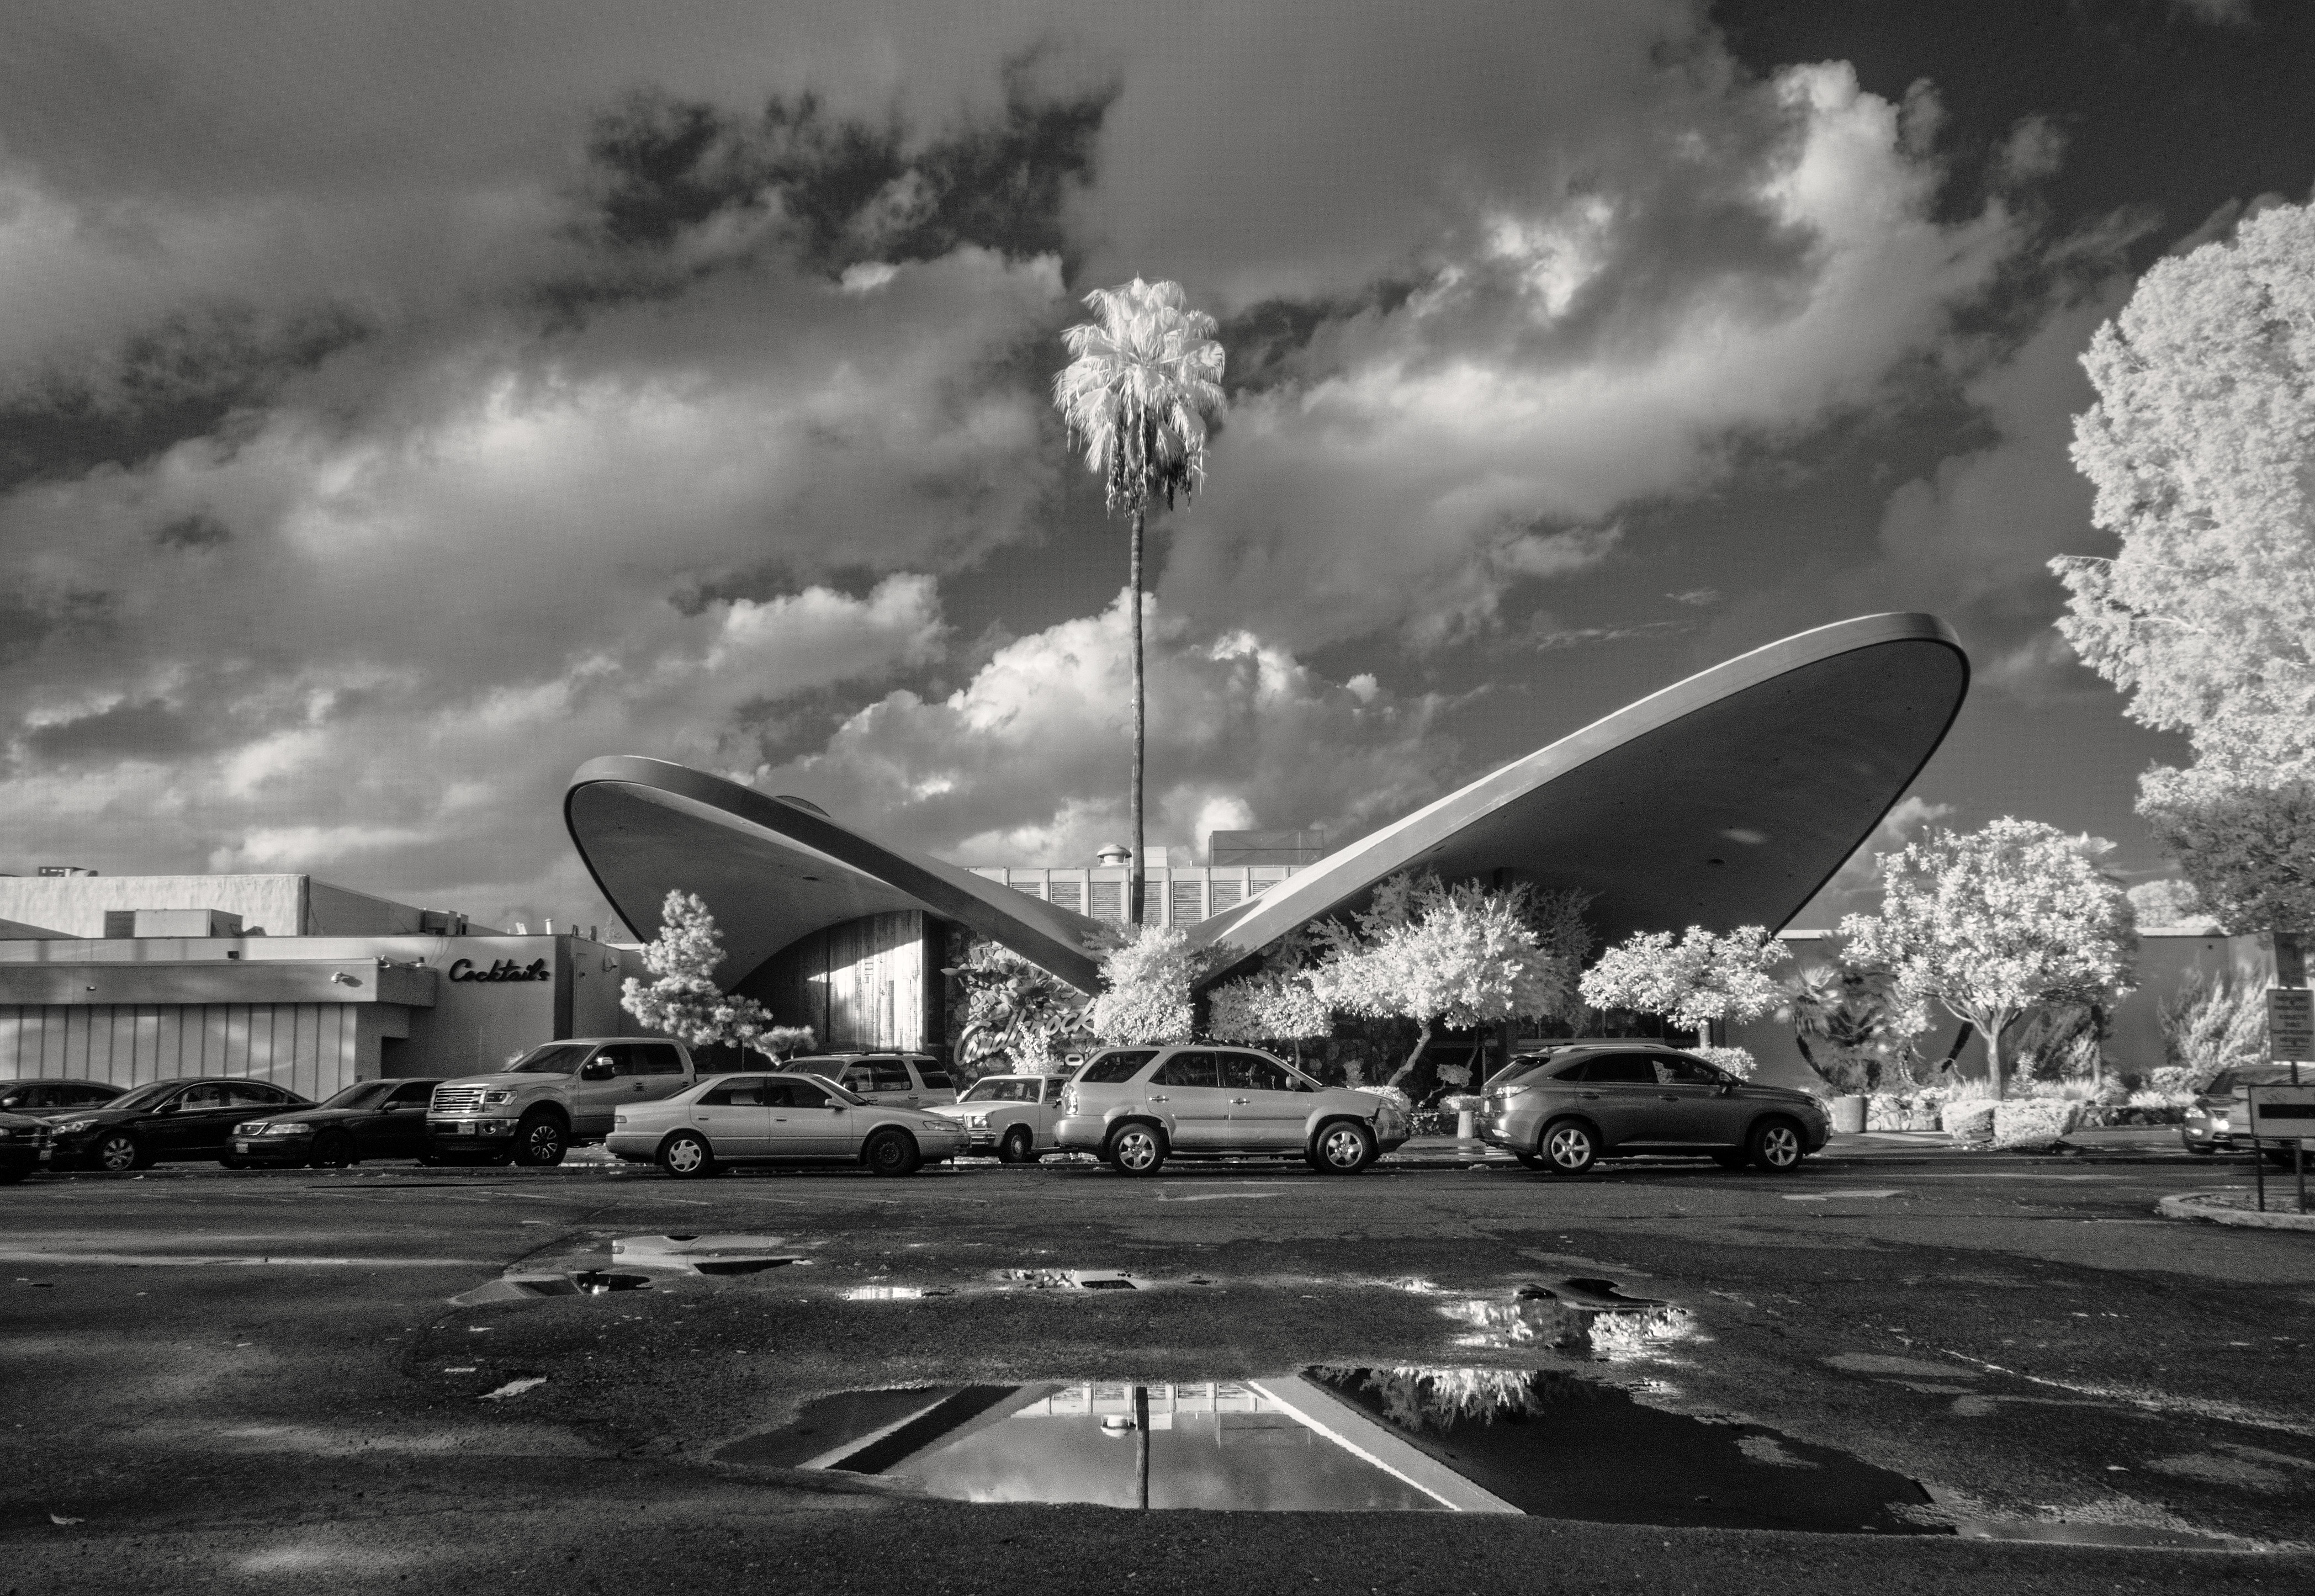
cloud, black and white, photography, airplane, aircraft, vehicle, aviation, flight, black, monochrome, clouds, airliner, sacramento, infrared, countryclublanes, jet aircraft, monochrome photography, atmosphere of earth